Wild Decembers (novel)

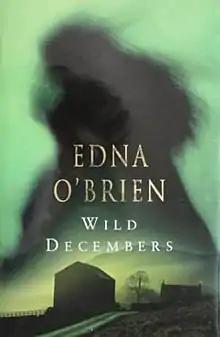
First edition(publ. Weidenfeld & Nicolson)

Wild Decembers is a novel by Edna O'Brien. It is set in western Ireland in the 1970s, and was later made into a TV series.